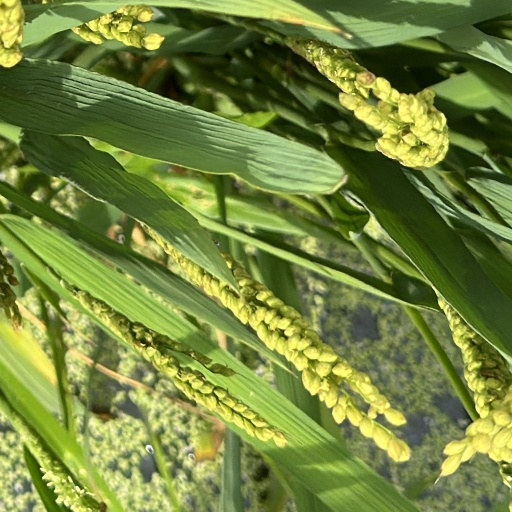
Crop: rice